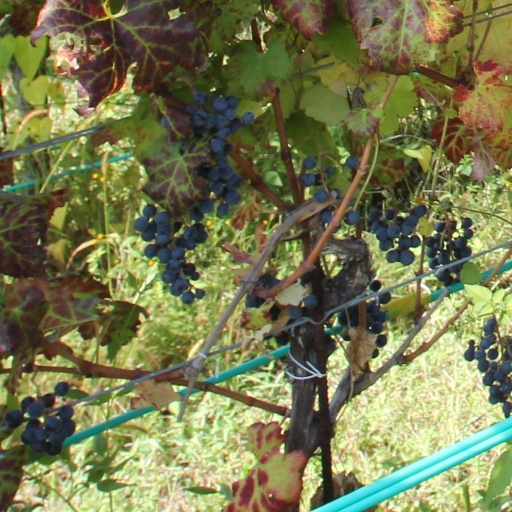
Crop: grape